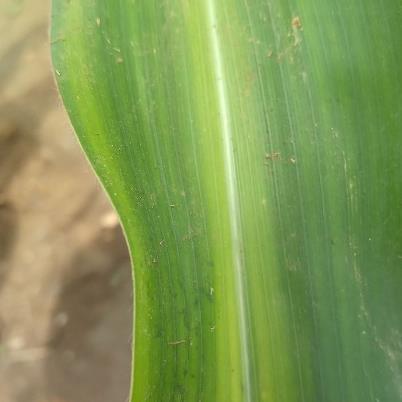
Crop: Maize
Condition: stripe-d